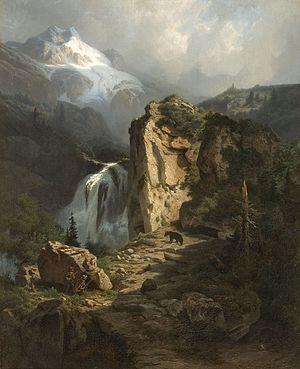
Jean-Baptiste Léonard Alexis Daligé de Fontenay est un peintre français.